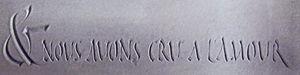
Devise de Mgr Hermil gravée dans la chapelle de l'évêché de Viviers
L'hôtel de Roqueplane est un hôtel particulier situé à Viviers, en France.